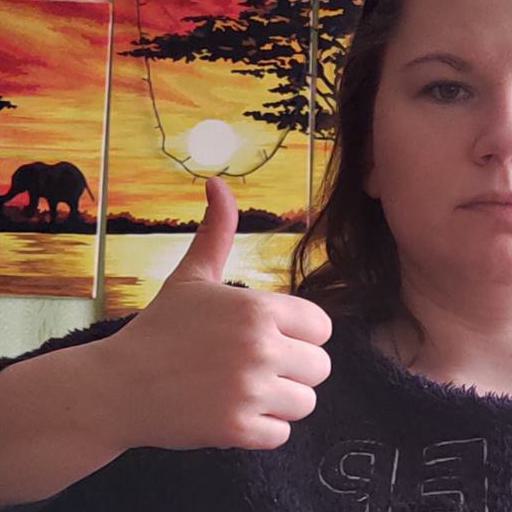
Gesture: like